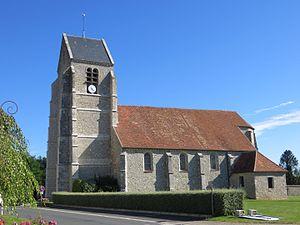
Vue générale de l'église
Saint-Barthélemy est une commune française située dans le département de Seine-et-Marne en région Île-de-France.